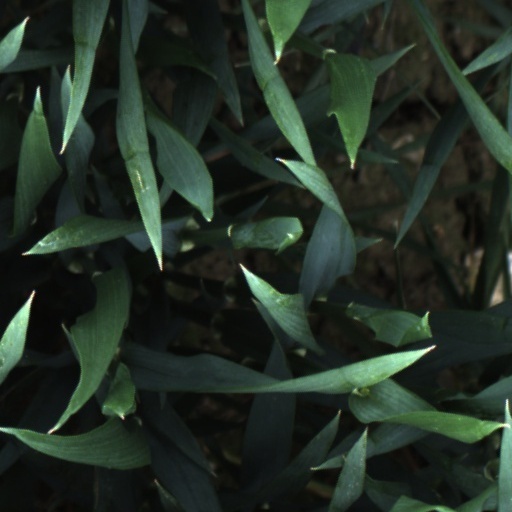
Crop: wheat